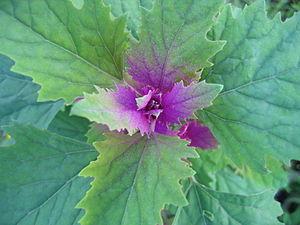
Cette liste de Tracheophyta de Bosnie-Herzégovine, ainsi que d’espèces introduites est un aperçu incomplet d’espèces de mousses, de fougères, de gymnospermes et d’angiospermes citées dans la littérature disponible en langues bosniaque, croate, serbe et serbo-croate. Cet aperçu n’inclue pas des espèces cultivées ni celles occasionnellement introduites.